Nelson Fu

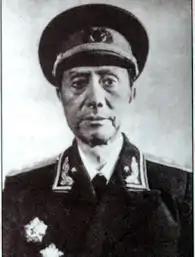

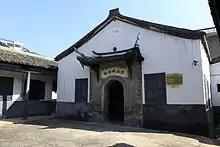
Fu Lianzhang museum in Changting, Fujian

Nelson Fu or Fu Lianzhang (1894–1968) was a Chinese medical doctor. He was one of the few Western-trained medical doctors to have made the Long March and later, in Beijing, a Vice-Minister of Public Health, to be responsible for the health of the Communist Party elite. In 1955, he was awarded the rank of lieutenant general of the People's Liberation Army.